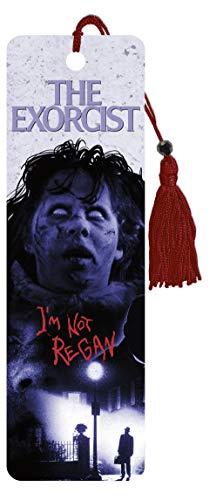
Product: Trends International The Exorcist - Premier Bookmark
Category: Toys & Games | Learning & Education | Reading & Writing | Diaries, Journals & Notebooks
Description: A perfect way to keep your page and show your enthusiasm for reading.
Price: $6.99
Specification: ProductDimensions:2.2x0x7.2inches|ItemWeight:0.48ounces|ShippingWeight:0.48ounces(Viewshippingratesandpolicies)|ASIN:B07SRVH6V3|Itemmodelnumber:BM6710|Manufacturerrecommendedage:5-18years